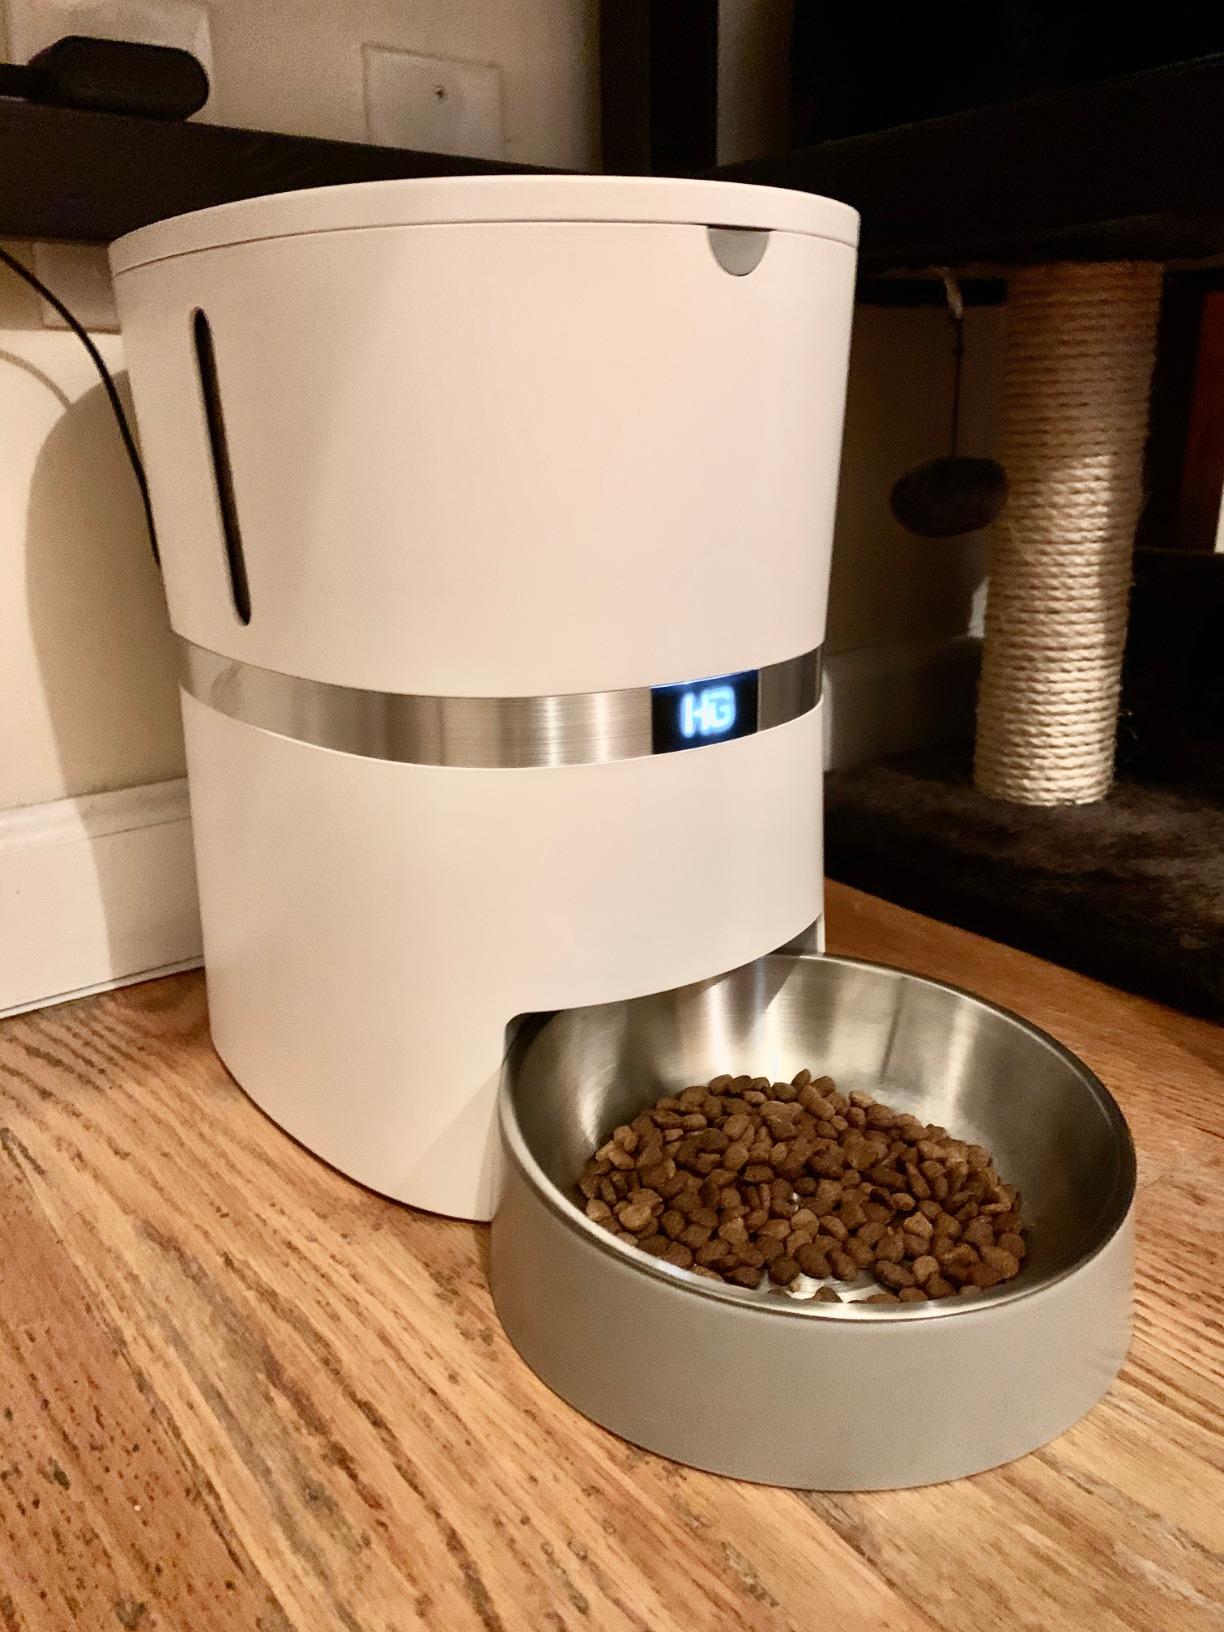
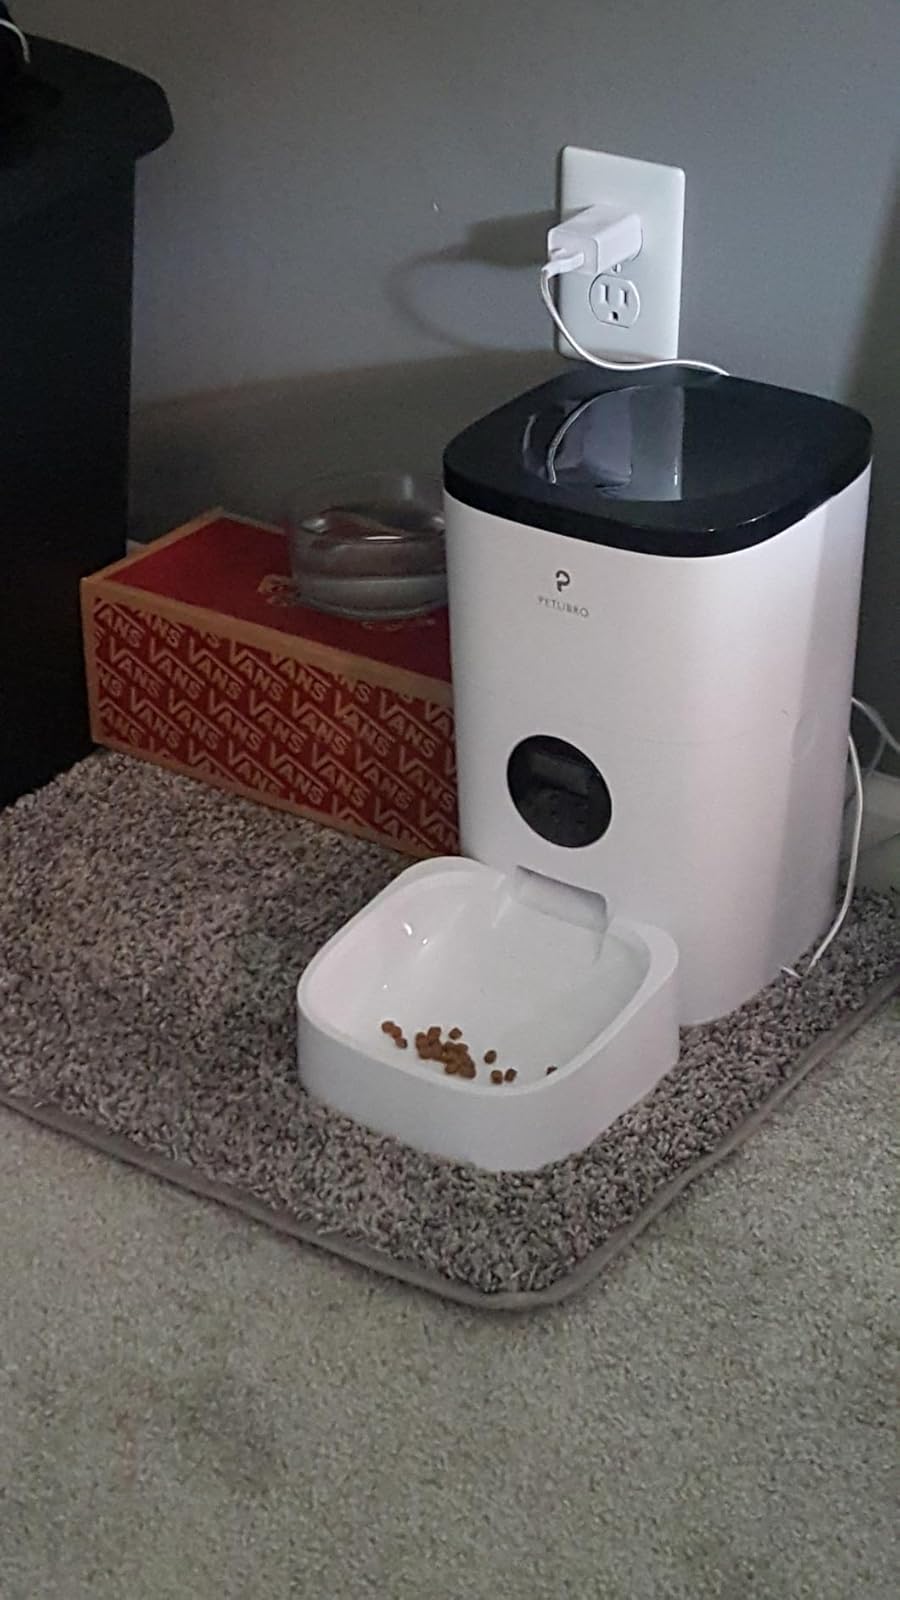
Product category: items_feeder
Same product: no